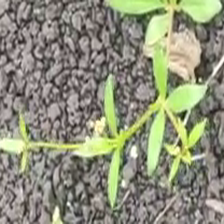
Weed species: Moti_dudhi(Euphorbia_geneculata_L)